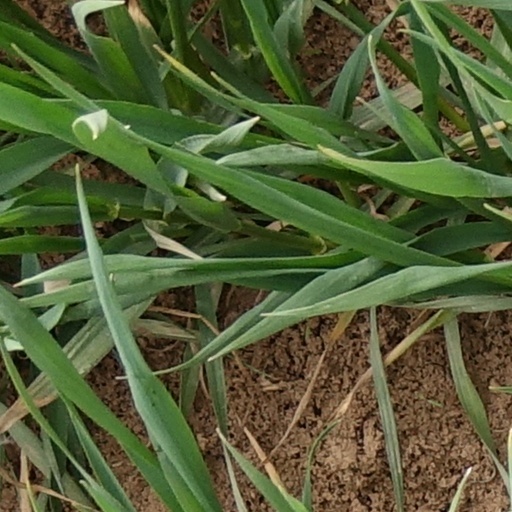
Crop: wheat